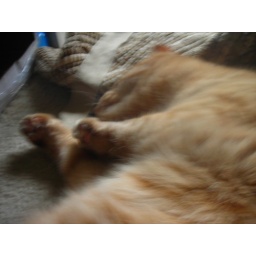
icat: cute in sleeping